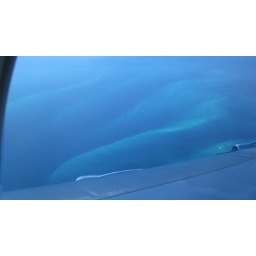
Sand bars in the ocean off the Australian coast